Fernando Alonso

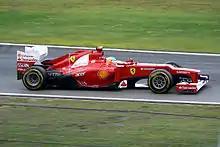
Alonso at the 2012 German Grand Prix

Ahead of , Alonso extended his contract with Ferrari until . His main competition for the title in 2012 was Vettel. Wins in Malaysia, Valencia and Germany and consistent points-scoring finishes allowed him to build a 40-point lead in the Drivers' Championship. Thereafter start-line collisions, a mechanical failure and an improved performance for Vettel eliminated Alonso's points lead. Alonso entered the season-ending 13 points behind Vettel and needed to finish third and for Vettel not to score points for a third championship. He was second and Vettel finished fourth, despite spinning on the opening lap, resigning Alonso to be runner-up for the second time in his career on 278 points.